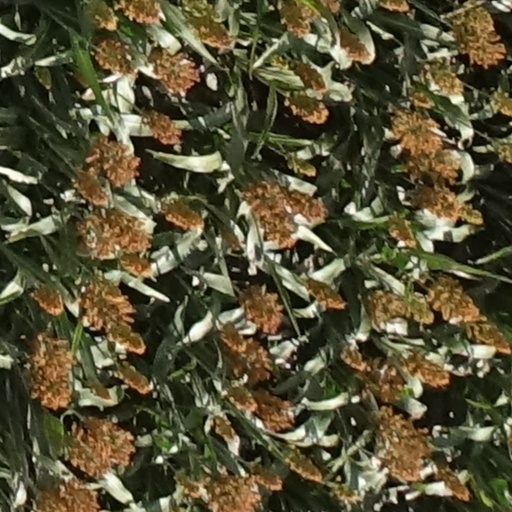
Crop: sorghum